Julianne Hough

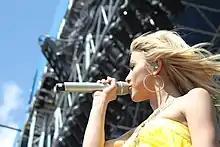

On December 14, 2016, they announced, via social media, that they would be going on a new tour, "MOVE BEYOND Live on Tour", in 2017.